Roman Catholic Diocese of Münster

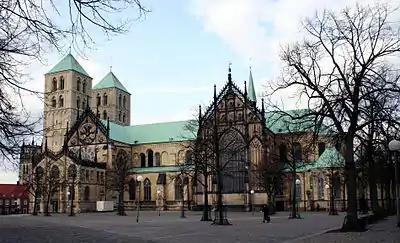
Cathedral of St. Paul

The Diocese of Münster is a Latin Church ecclesiastical territory or diocese of the Catholic Church in Germany. It is a suffragan diocese of the Archdiocese of Cologne.